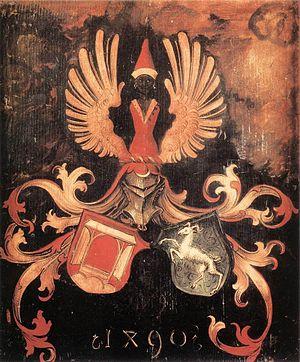
Hieronymus Holper est un orfèvre de Nuremberg, en activité entre 1435 et 1483 qui a eu pour apprenti et gendre Albrecht Dürer l'Ancien.